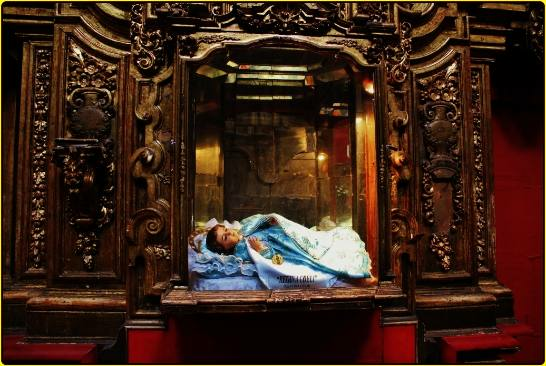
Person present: No